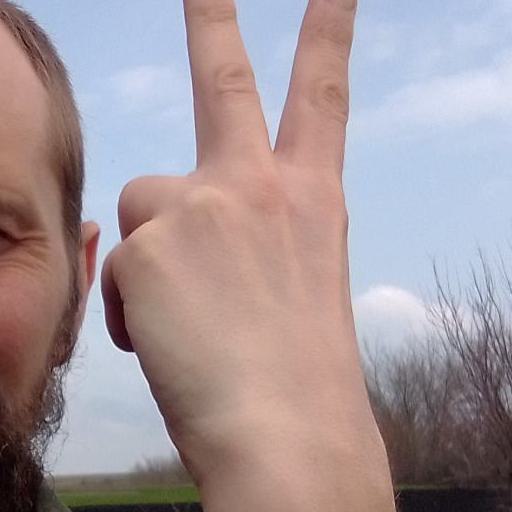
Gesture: peace_inverted